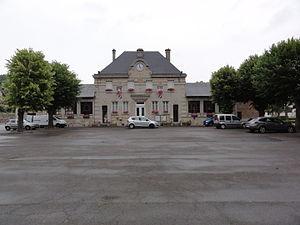
Cuffies est une commune française située dans le département de l'Aisne, en région Hauts-de-France.